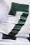
Number: 7